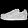
Label: Sneaker